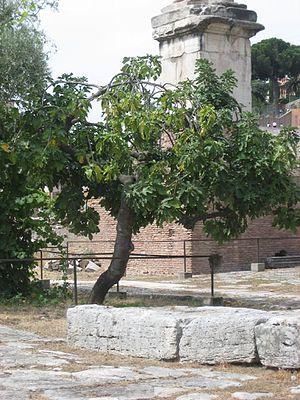
Figuier sauvage à l'entré de la grotte du Lupercal
Ficus Ruminalis est le figuier sauvage, situé devant l'entrée de la grotte du Lupercal qui se trouve au pied du mont Palatin à Rome, sous lequel Romulus et Rémus ont été découverts par le berger Faustulus. Son nom viendrait du fait que cet arbre aurait été, à l’origine, consacré à la déesse Rumina qui présidait à l’allaitement, ou, selon Plutarque, « parce que les bêtes ruminantes allaient, au milieu du jour, se reposer sous son ombre ».